Western Mallee

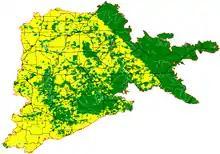
The Western Mallee subregion, with agricultural areas in yellow, and native vegetation in green

Western Mallee is roughly defined as the western half of the Mallee biogeographic region. It has an area of 47,636 square kilometres, which is only lightly populated. The main towns are Hyden, Gnowangerup and Lake Grace; lesser towns include Kulin, Ongerup, Duggan, Newdegate, Lake King and Kondinin.